Gurbachan Singh Salaria

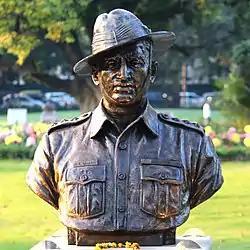
G. S. Salaria's statue at "Param Yodha Sthal", National War Memorial, New Delhi

In the 1980s, the Shipping Corporation of India (SCI), a Government of India enterprise under the aegis of the Ministry of Shipping, named fifteen of its crude oil tankers in honour of the PVC recipients. The tanker MT "Capt. Gurbachan Singh Salaria, PVC" was delivered to SCI on 26 October 1984, and served for 25 years before being phased out. During an October 2017 episode of the radio programme "Mann Ki Baat" about Indian contribution to international peacekeeping, Prime Minister of India Narendra Modi said, In September 2019, India's Chief of the Army Staff, Bipin Rawat, met members of Salaria's family to express his gratitude for his service on behalf of the army and the country.